Thomson MO6

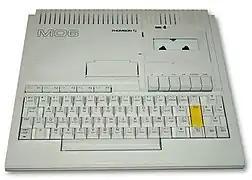
Thomson MO6

The Thomson MO6 was a Motorola 6809E-based computer introduced in France in 1986. It was intended as the successor to the Thomson MO5 and featured 128 KB of RAM, a text display, and a new built-in Microsoft BASIC interpreter (BASIC 128). It retained compatibility with its predecessor, while incorporating the same technology as the TO8.